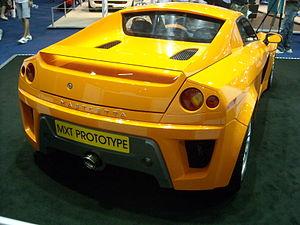
La Mastretta MXT est une voiture de sport à deux places de la marque mexicaine Mastretta. Elle est produite depuis janvier 2011.